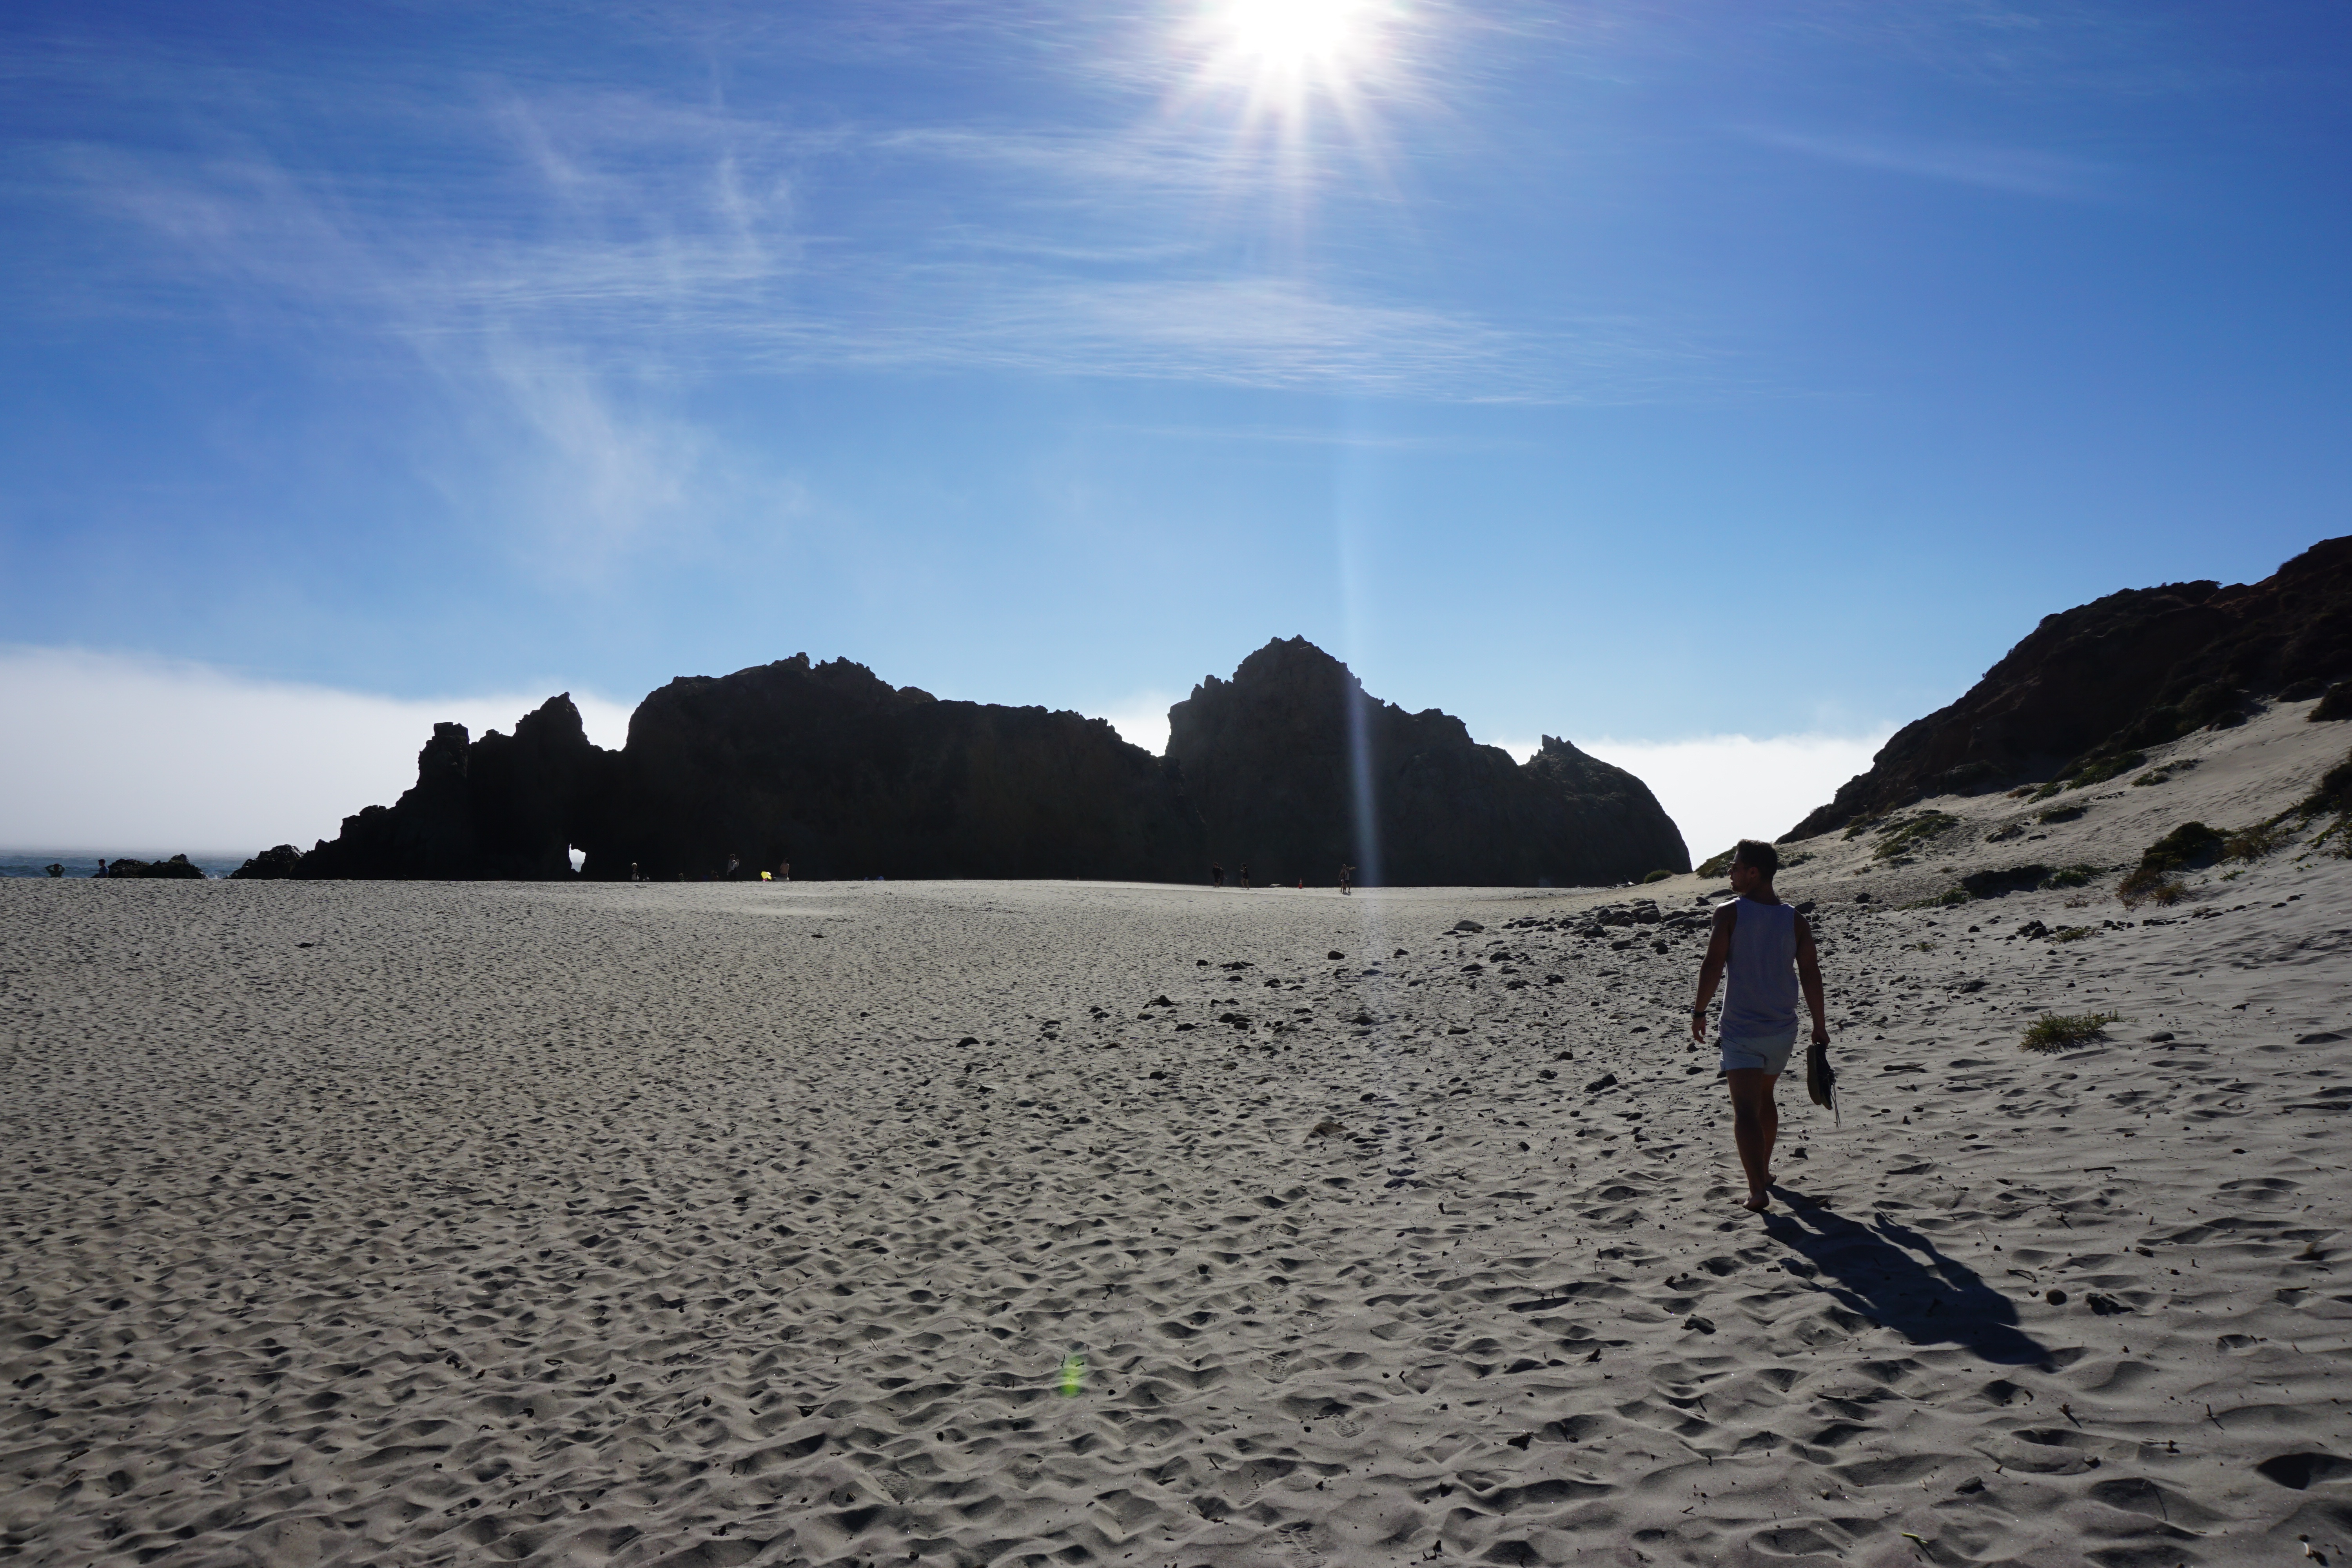
beach, landscape, sea, coast, water, sand, rock, ocean, horizon, mountain, cloud, shore, wave, lake, cliff, bay, terrain, material, body of water, cape, landform